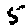
Label: 5